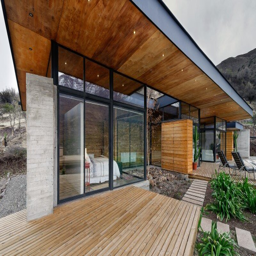
each room of this house communicate with a terrace